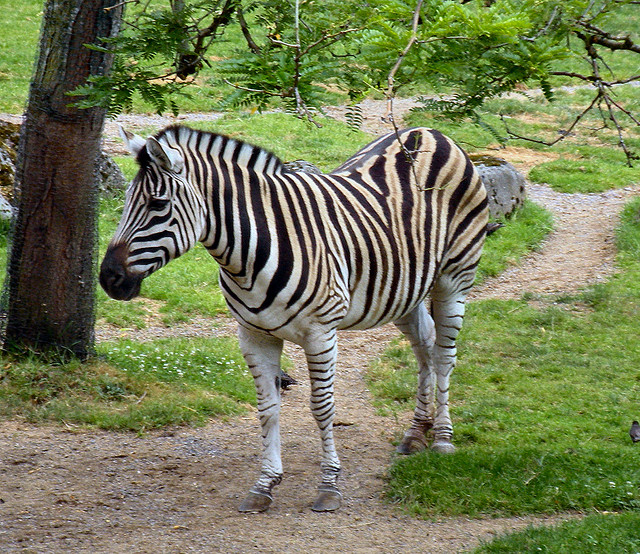
user: Given an image and a question. Answer the question in a short answer. Question: What type of sound does this animal make? Short Answer:
assistant: neigh